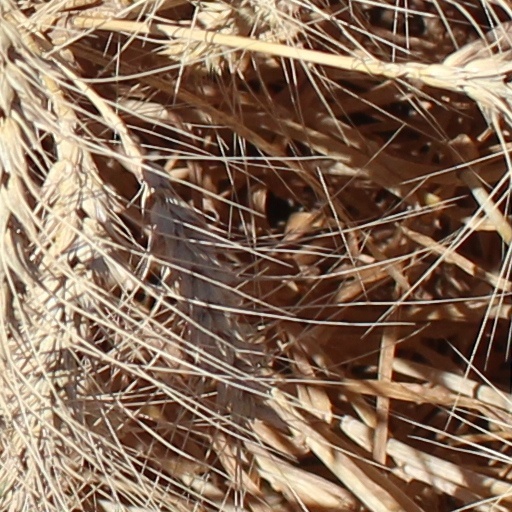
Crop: wheat